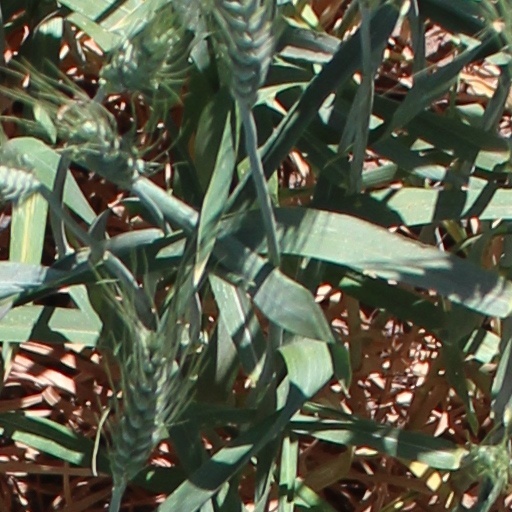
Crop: wheat